William Knight Keeling

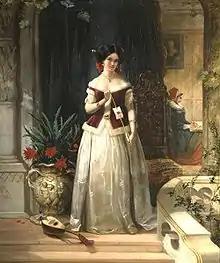
William Knight Keeling, "Love's Messenger" (1856)

Keeling was born in Manchester. He was apprenticed to a wood-engraver, and in the 1830s went to London and became an assistant of William Bradley (1801-1857), a Manchester-born artist who moved to London in 1822 and established himself as a portrait painter.